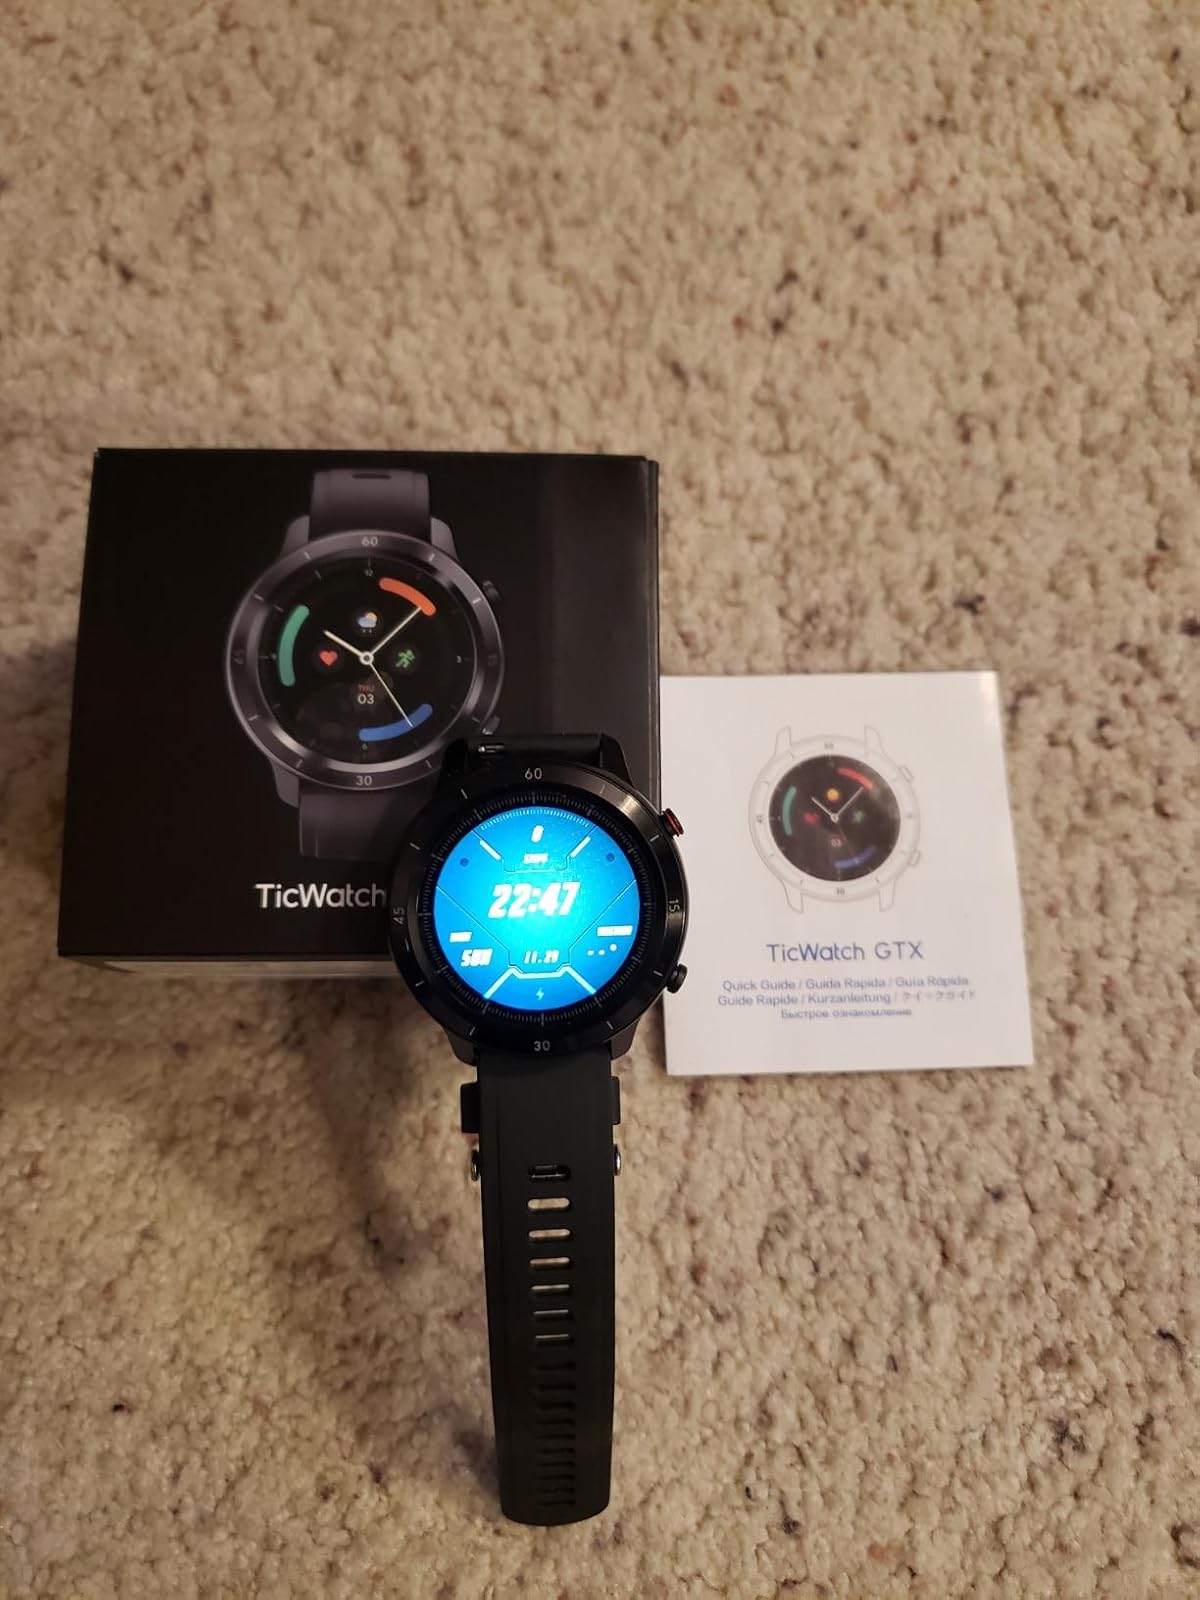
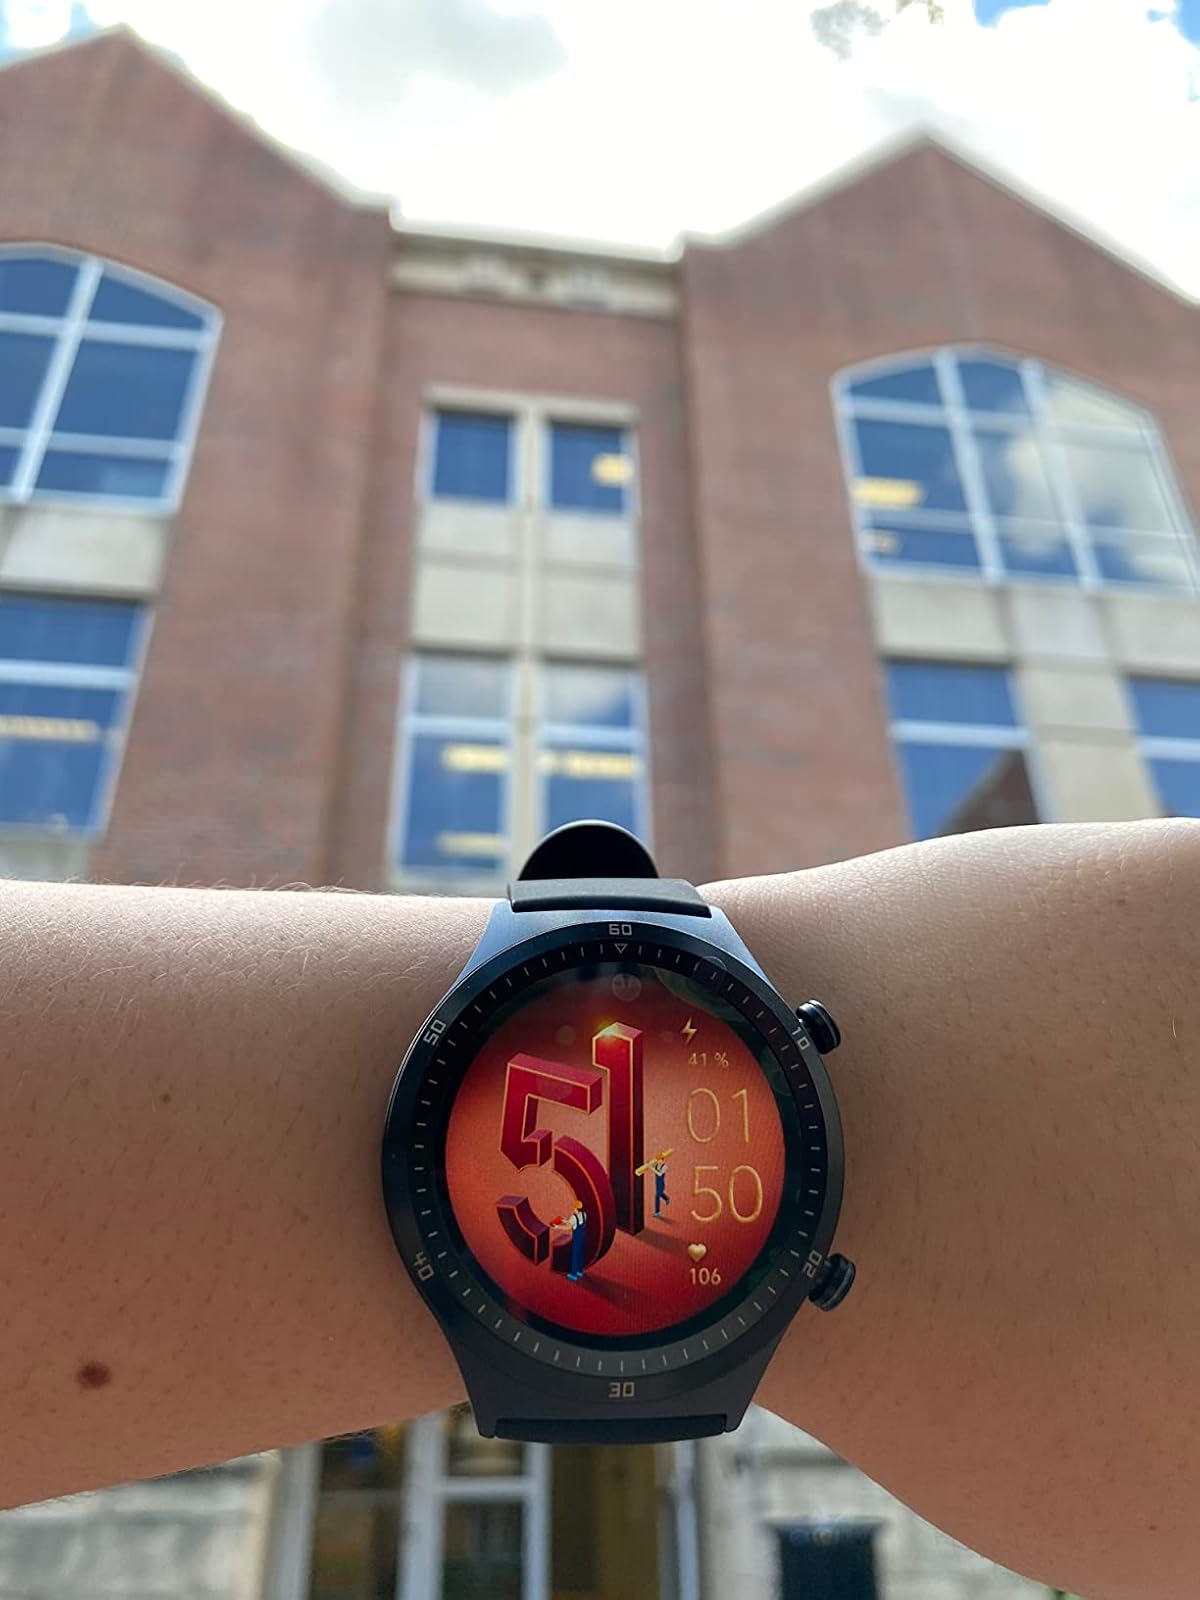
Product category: smartwatch
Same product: no